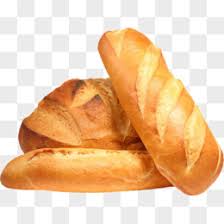
Waste category: biological